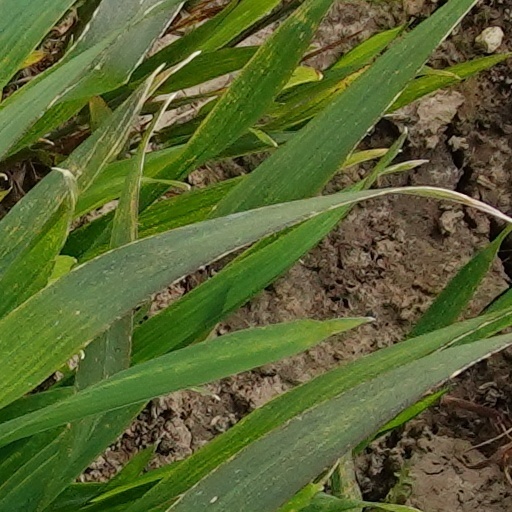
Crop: wheat